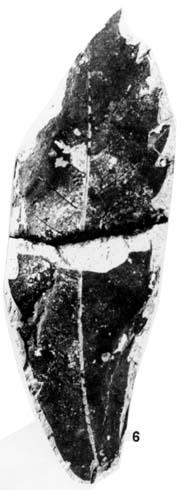
一个化石属于被子植物，其特征描述:leaf narrow elliptic, symmetrical. leaf margin entire in basal part and toothed from basal second or third pair of secondary veins. teeth typical modified urticoid type ⅲ, basal sides convex and apical sides straight or slightly convex (b1), tooth apices contracting to thin and slender tails. sinuses rounded. venation craspedodromous.